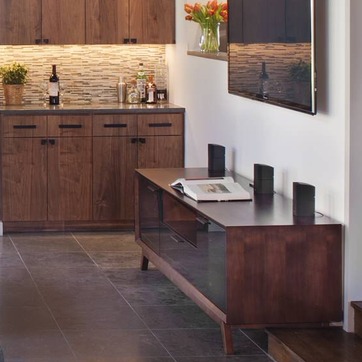
Material: paper